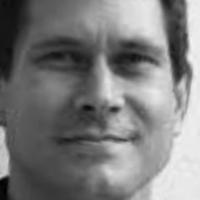
Age group: age 31-40